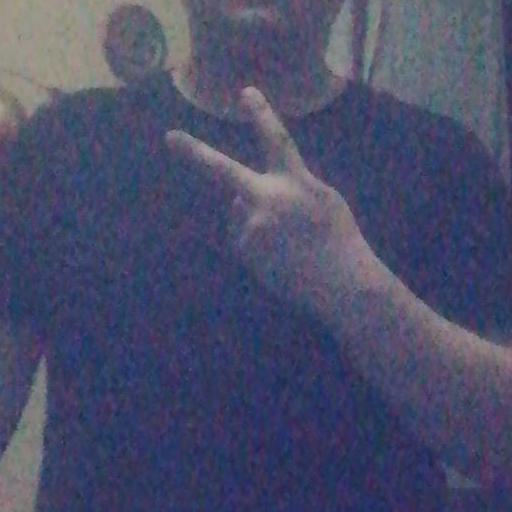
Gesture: peace_inverted